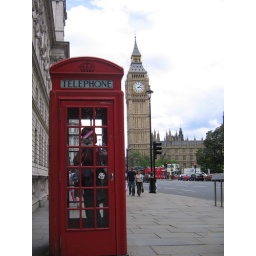
Corryn in a telephone box in front of big ben